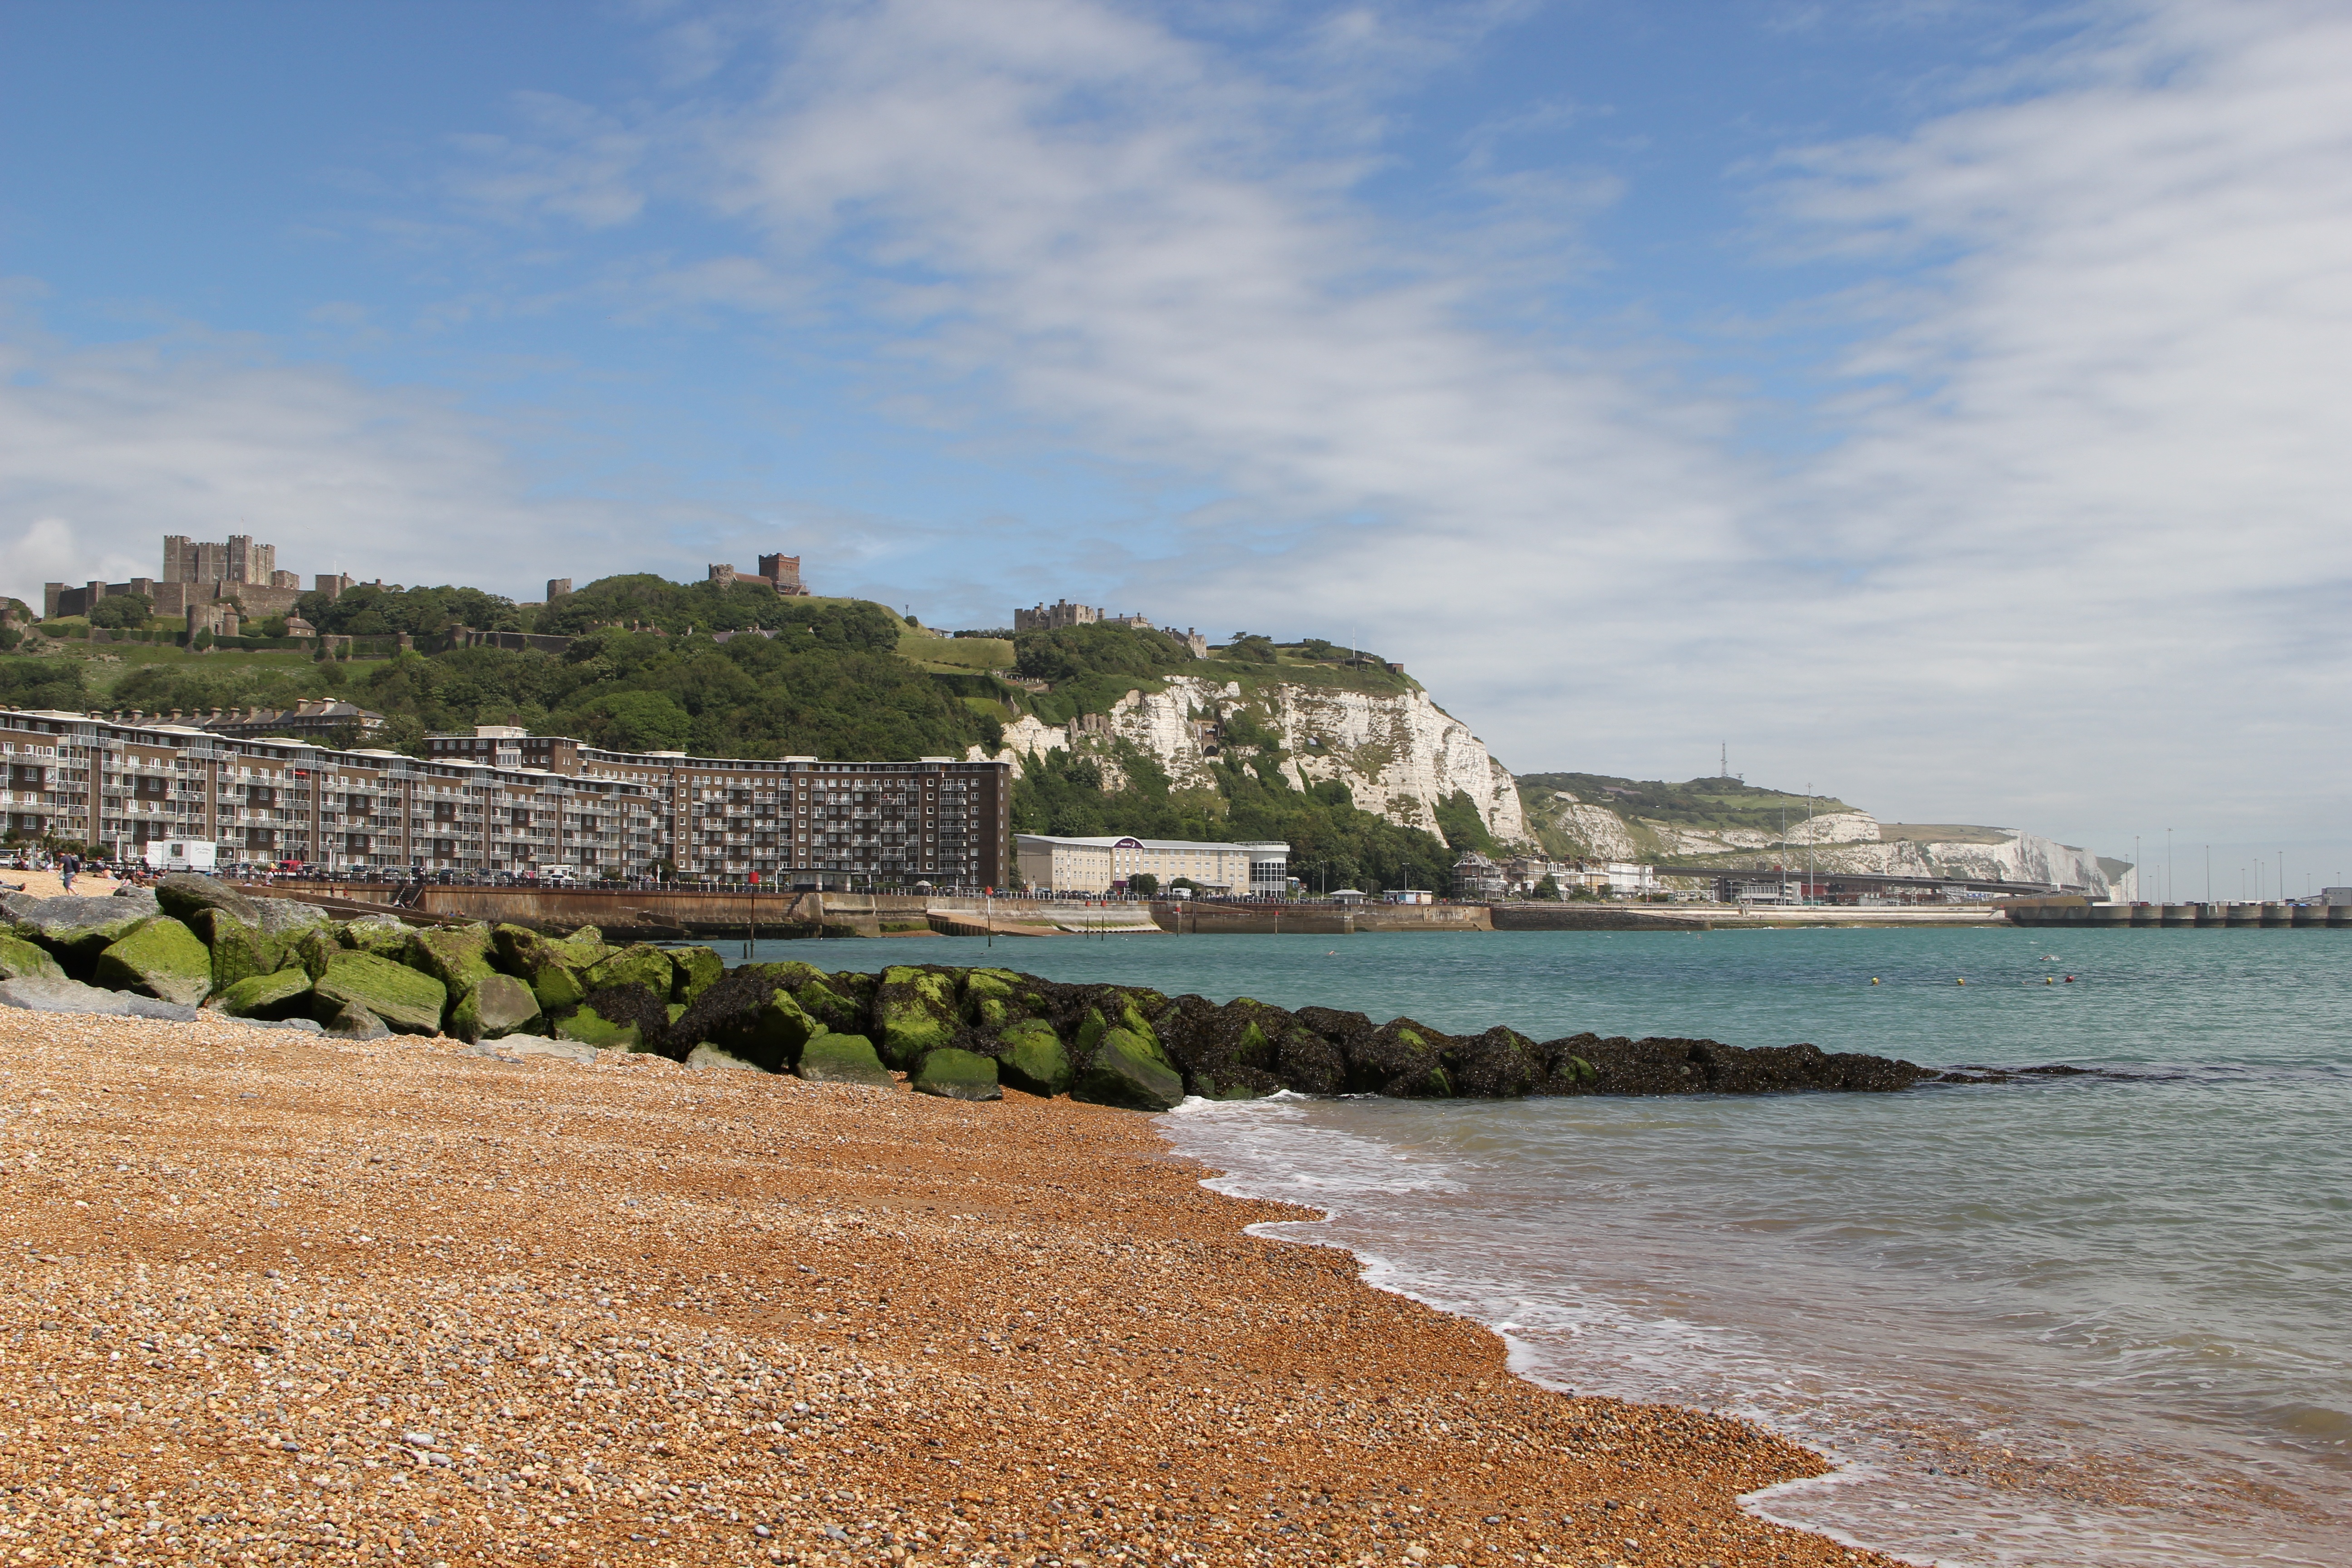
beach, landscape, sea, coast, tree, water, nature, sand, ocean, cloud, sky, white, shore, coastal, summer, cliff, seaside, scenic, seascape, bay, landmark, terrain, body of water, england, headland, english, dover, cape, promontory, coastal and oceanic landforms